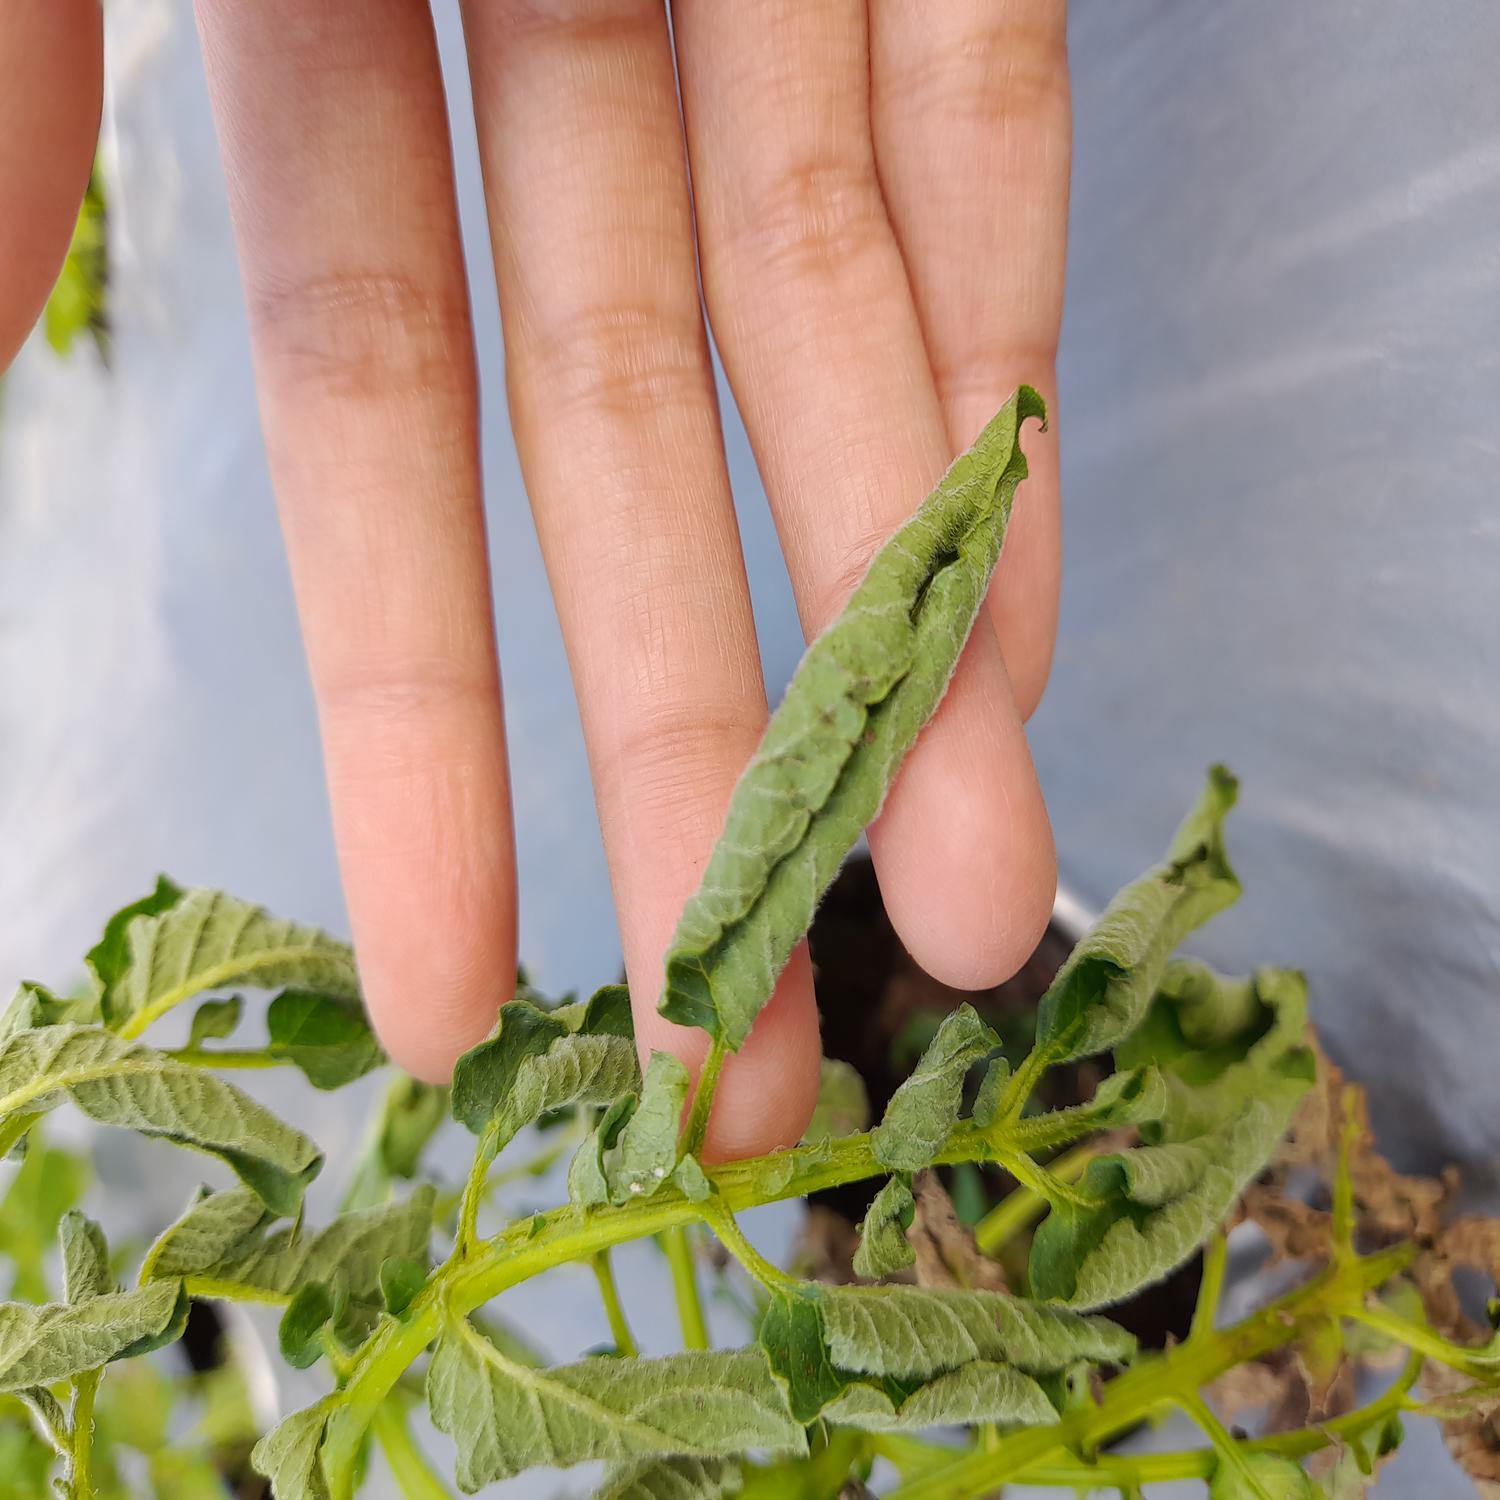
Label: Bacteria